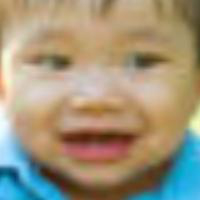
Age group: age 01-10